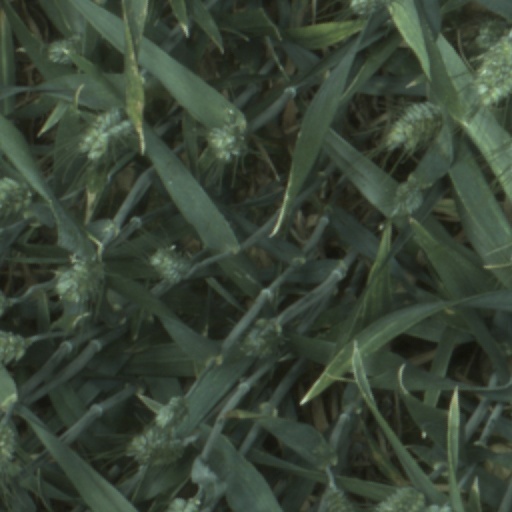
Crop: wheat